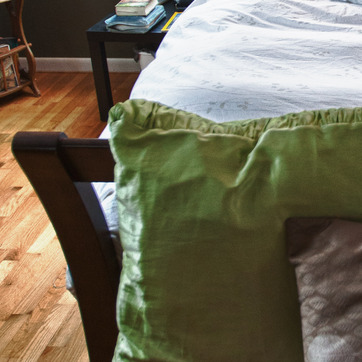
Material: fabric